Answer in natural language. Is round glass top table further away or in front of modern black sofa? Choose between the following options: further away or in front
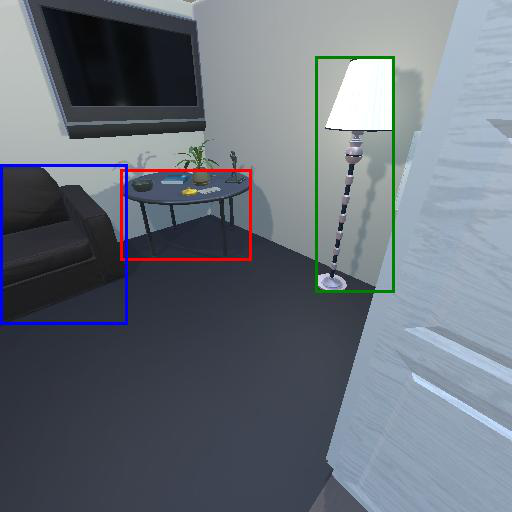
<answer>further away</answer>